Experience of immigrant players to the NBA

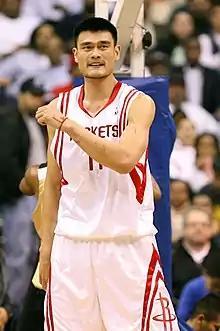
Yao Ming - Houston Rockets

Yao Ming is a former Chinese professional basketball player who played for the Houston Rockets. Ming stands at 7 feet 6 inches and was the tallest player in the NBA during his career. Ming was born in Shanghai, China and was selected by the Rockets as the first overall pick in the 2002 NBA draft. He reached the NBA playoffs four times and the Rockets won their first-round series in the 2009 postseason with his help. However, his experience in the NBA was plagued by discrimination. He suffered from hardships due to language barriers and racism for being Chinese. For example, his colleagues and the media mocked Yao Ming's Chinese. For example, Shaquille O'Neal made fun of Ming by saying, "Tell Yao Ming, 'Ching-chong-yang-wah-ah-soh.'" This was not the only time that Ming was taunted for his native language and his country of origin: during one of his games, fans of the opposing team squinted their eyes and yelled obscenities when he was playing for the Rockets. Many of these instances were brushed under the rug by the league. The NBA's decision to ignore many of these attacks and taunts on Ming's ethnicity, country of origin, and language reveals an inherent culture of discrimination in the league as they allowed for offensive and hurtful things to continue to be said as it may have affected their image if they dealt with the issue.